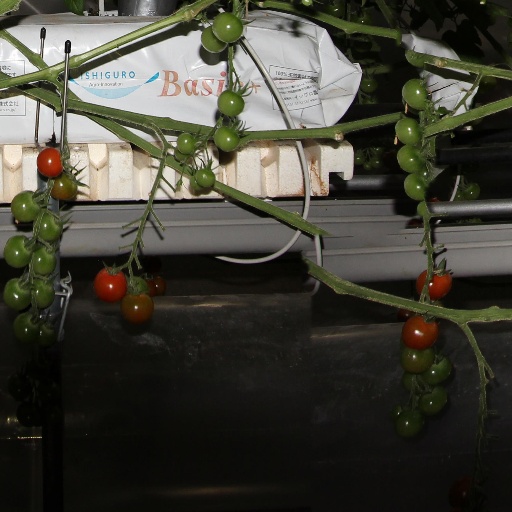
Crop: tomato